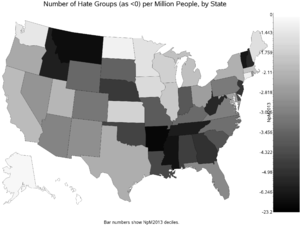
Cartographie, par Etats américains, du nombre d'organisations haineuses, tel qu'évalué par le SPLC (en nombre de groupes par million d'habitants) d'après la liste de groupes haineux de 2013 du Southern Poverty Law Center, normalisée relativement aux estimations du recensement des États-Unis pour 2013. Español: Número de organizaciones de odio según el SPLC por millón de habitantes en 2013.
Le Southern Poverty Law Center est une association américaine qui se consacre à la promotion et à la pédagogie de la tolérance, et à la surveillance de l'extrême droite et des associations qui ont une philosophie de haine et d'exclusion aux États-Unis et à la lutte contre la haine par le biais des voies légales et de l'éducation du public.